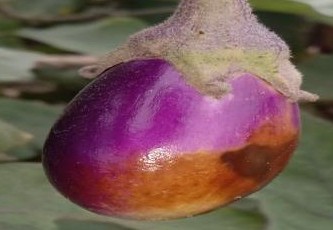
Label: Phomopsis Bright